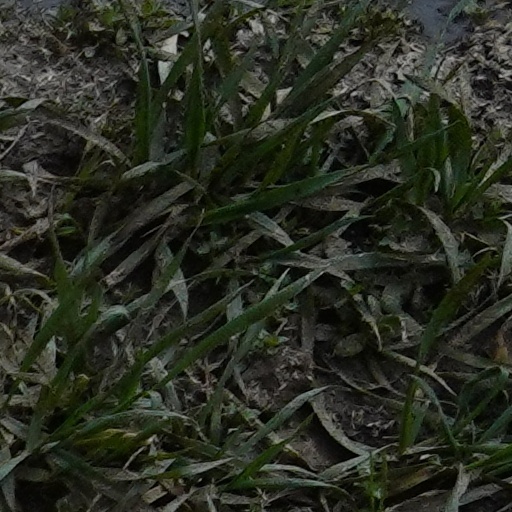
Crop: wheat